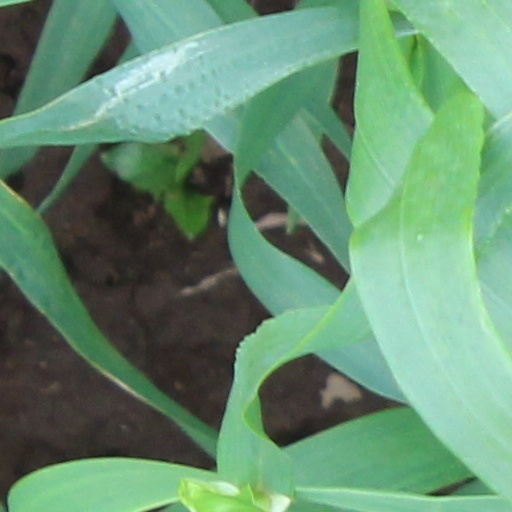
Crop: wheat